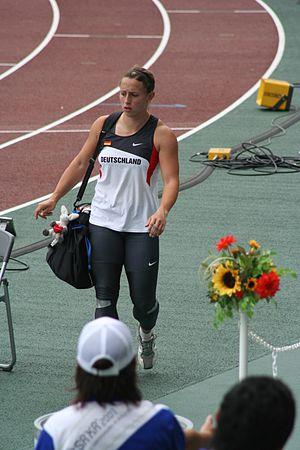
Kathrin Klaas est une athlète allemande spécialiste du lancer du marteau.